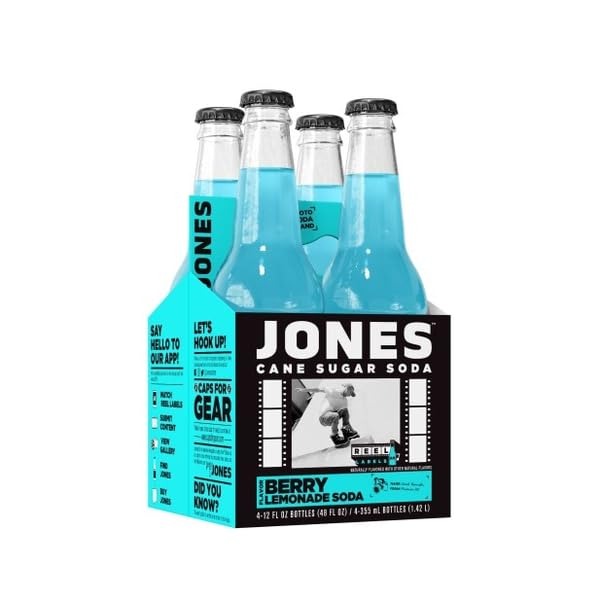
Item Name: Jones Soda, Berry Lemonade, 12 Fl Oz, 4 Pack
Product Description: Lemonade
Value: 48.0
Unit: Fl Oz

Price: 8